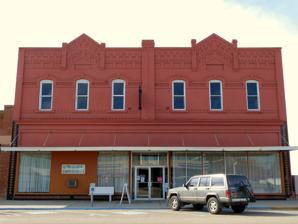
Building: A. B. Moss Building
Country: United States of America
Year built: 1895
United States historic place A. B. Moss Building U.S. National Register of Historic Places Location 137 N. 8th St., Payette, Idaho Coordinates 44°04′37″N 116°56′07″W / 44.07694°N 116.93528°W / 44.07694; -116.93528 Area less than one acre Built 1895 Architectural style Italianate, High Victorian Italianate NRHP reference No. 78001093 Added to NRHP February 8, 1978 The A. B. Moss Building , at 137 N. 8th St. in Payette, Idaho , was built in 1895.  It was listed on the National Register of Historic Places in 1978. It is a brick two-story commercial building "which is distinguished by the two large brick ' chevrons ' which break the roofline and function as false fronts for twin facade units. The 'chevrons' emerge from a unique banded brick ornamentation and are flanked by abbreviated piers which terminate with brick finials . The windows, which have cut stone sills and brick segmental arches with stone keystones, are united by a brick banding. The facade's first-story, with its recessed center doorway and border of black tiles with orange lozenges , was the result of a 1926 remodeling. Except for this, and a coat of green paint above, this building remains unaltered." The building was deemed "architecturally significant for its unique brick ornamentation, which fits Marcus Whiffen 's "High Victorian Italianate " classification. The brick banding and the two chevrons rising from it represent unusual craftsmanship in brick for its time and location. A. B. Moss is credited with founding Payette. He supplied the original ties for the Union Pacific Railroad by floating them down the Payette River to 'Boomerang' the name he gave to present day Payette. He was an extensive landholder in the area and was active in municipal government for many years." At the time of National Register listing, the Moss family still owned this building, which was in use as a senior citizens center. It was in 1881 when A. B. Moss came to the Payette valley, and in the next year he got a contract from the Oregon Short Line Railroad to supply 250,000 railroad ties .  He and a brother established a railroad supply camp store in Payette which eventually became the Moss Mercantile Company, the largest store in the area. It has also been known as Merchant Mercantile . It had a " Golden Rule Store " sign painted on its side in 1975. References